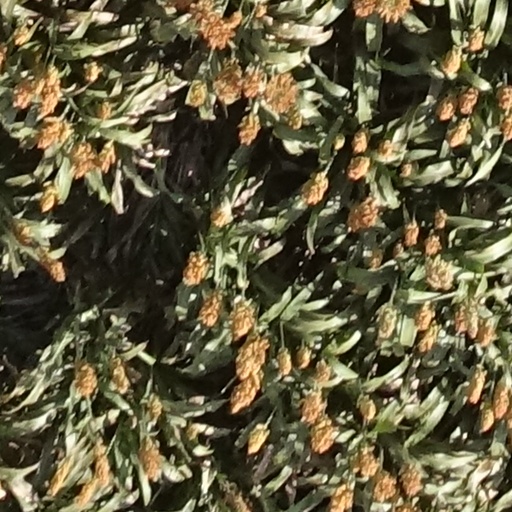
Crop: sorghum